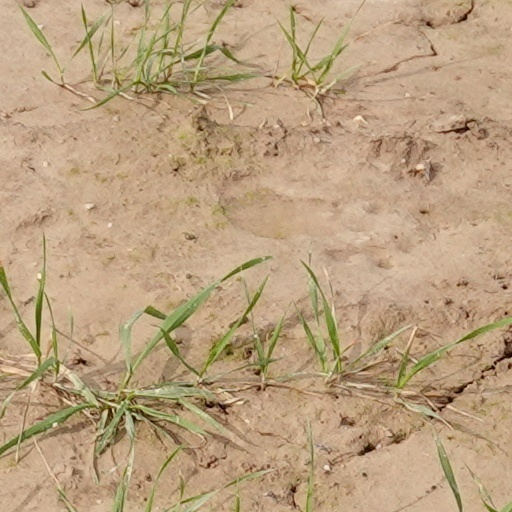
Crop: wheat